Maxwell Thornton

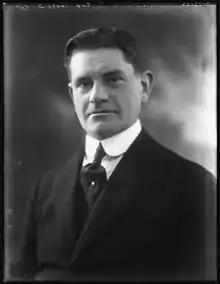
Maxwell Thornton

Maxwell Ruthven Thornton (11 July 1878 – 30 August 1950) was an English Liberal politician and lawyer․